Water droplet erosion

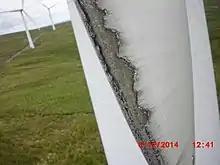
Water droplet erosion damage in wind turbines caused by rain

For an extended period of time, many industries have encountered the problem of erosion due to water droplet impact, and it continues to reappear wherever rotation or movement of a component at high speed in a hydrometer environment is employed. Recently, with the use of larger wind turbine blades, the issue of erosion of the leading edge due to rain droplets has grown more grave. Aerodynamics efficiency of turbine blades is severely diminished due to leading-edge erosion, resulting in a considerable decrease in annual energy production.